M23 rebellion (2012–2013)

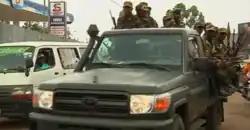
M23 rebels in Goma

M23 forces began an assault against army positions in Goma on 19 November, sending mortar shells and machine gun fire into the city which was still being defended by the government army. M23 spokesman Lt. Col. Vianney Kazarma said "Fighting is already taking place on the streets of Goma this morning." The DRC government spokesman confirmed the claim saying, "We have yet to stop this attack; they have not taken Goma yet." Congolese army units were reported to be holding defensive positions in the city centre and the airport armed with tanks and machine guns.